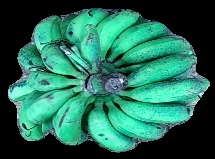
Variety: rasbale
Grade: grade3